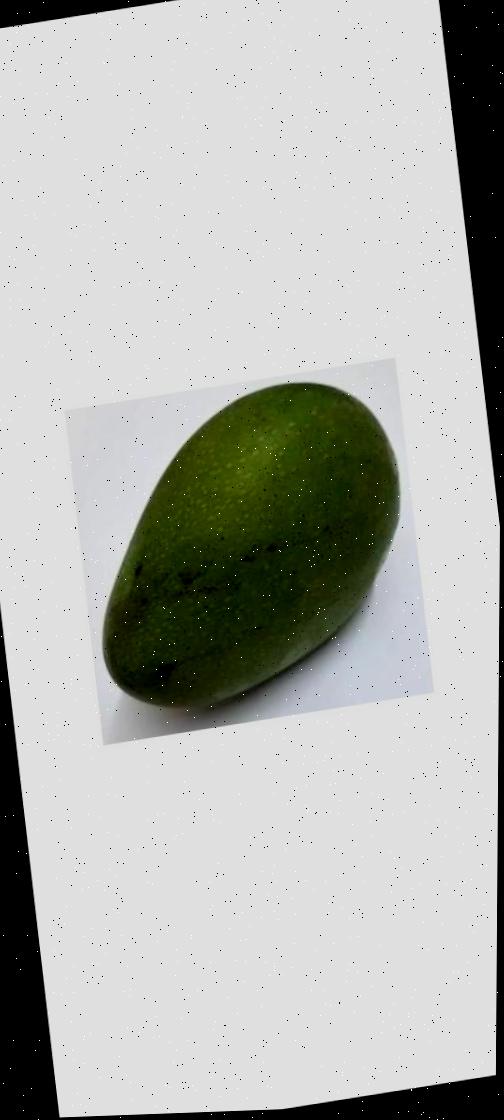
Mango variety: Ashshina Zhinuk